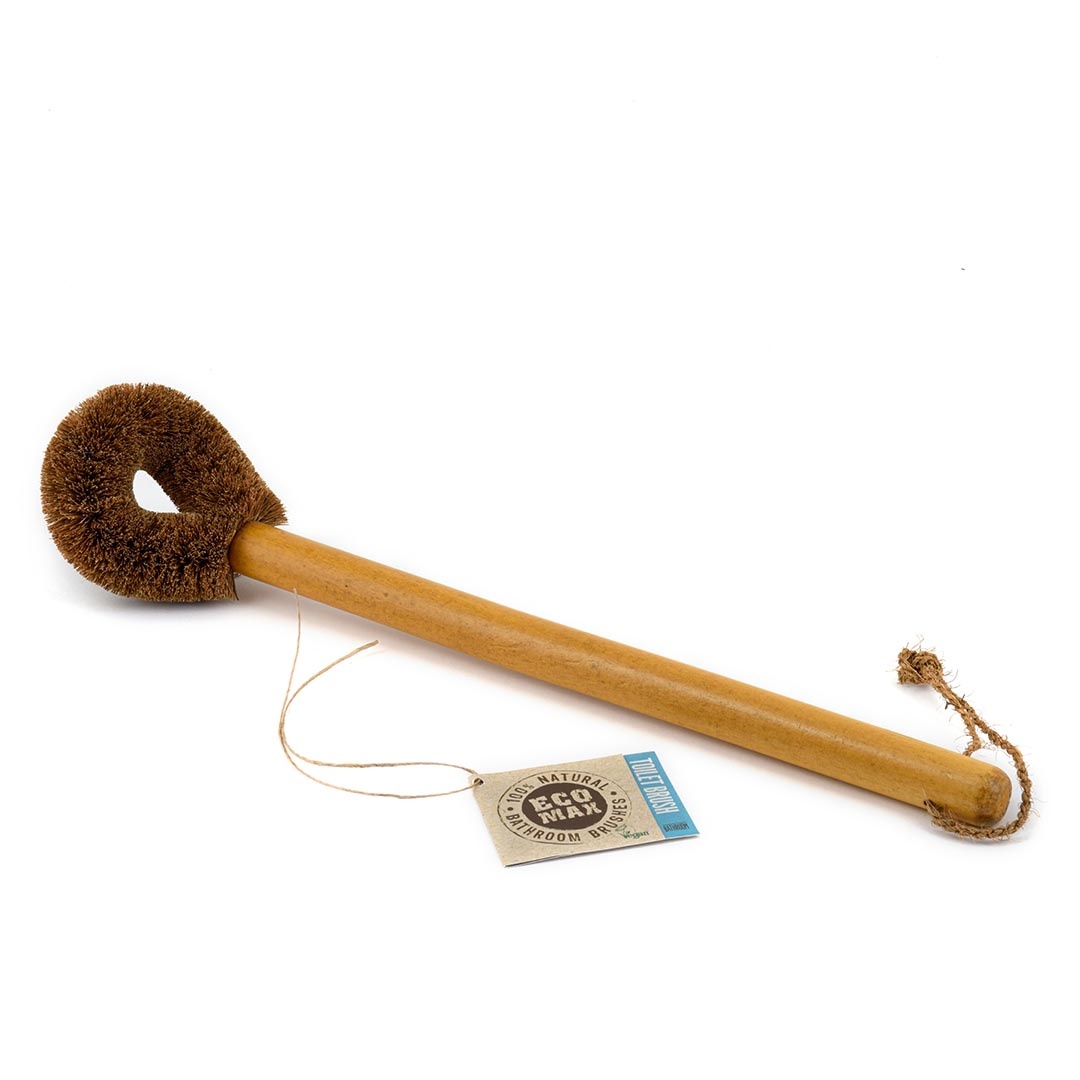
Eco Max Toilet Brush
Make Toilet cleaning green with the ECOMAX Toilet Brush. Ethically handmade from extra tough coconut fibres, this plastic free toilet brush is designed to give your toilet a thorough clean. The curved brush head is shaped to easily clean under the toilet lip and down the S-bend and small enough for modern space saving toilets. Coconut fibre is naturally anti-bacterial and resistant to germs so your brush remains odour free. Handmade in Sri Lanka from 100% natural, sustainable fibres. Once your brush has reached the end of its life simply throw it in the compost to biodegrade naturally. Plastic free. Biodegradable. Vegan. Fair Trade. Zero Waste. Key features: Plastic free – means zero microplastic pollution Ethically Handmade – supporting women producers in Sri Lanka Vegan Certified – no hidden animal products 100% Natural – carbon neutral and sustainable Long-lasting – coconut fibre keeps its shape and strength Plantation grown – sustainably sourced alstonia timber Biodegradable – compost to breakdown naturally Care of brush: Rinse the brush head after each use when you flush the toilet, shake out excess water and store in your ECOMAX Toilet Brush Holder End of life: Once your toilet brush has reached the end of its life, throw it in the compost bin to breakdown naturally. No need to remove the wire, the coconut fibres will be eaten by micro-organisms, the timber handle will decompose over time and the remaining wire can be recycled when the compost is spread.
Brand: Healthy Homewares
Category: Home & Garden > Bathroom Accessories > Toilet Brushes & Holders